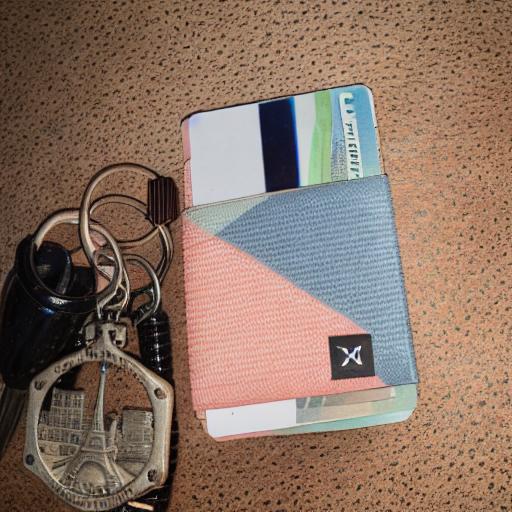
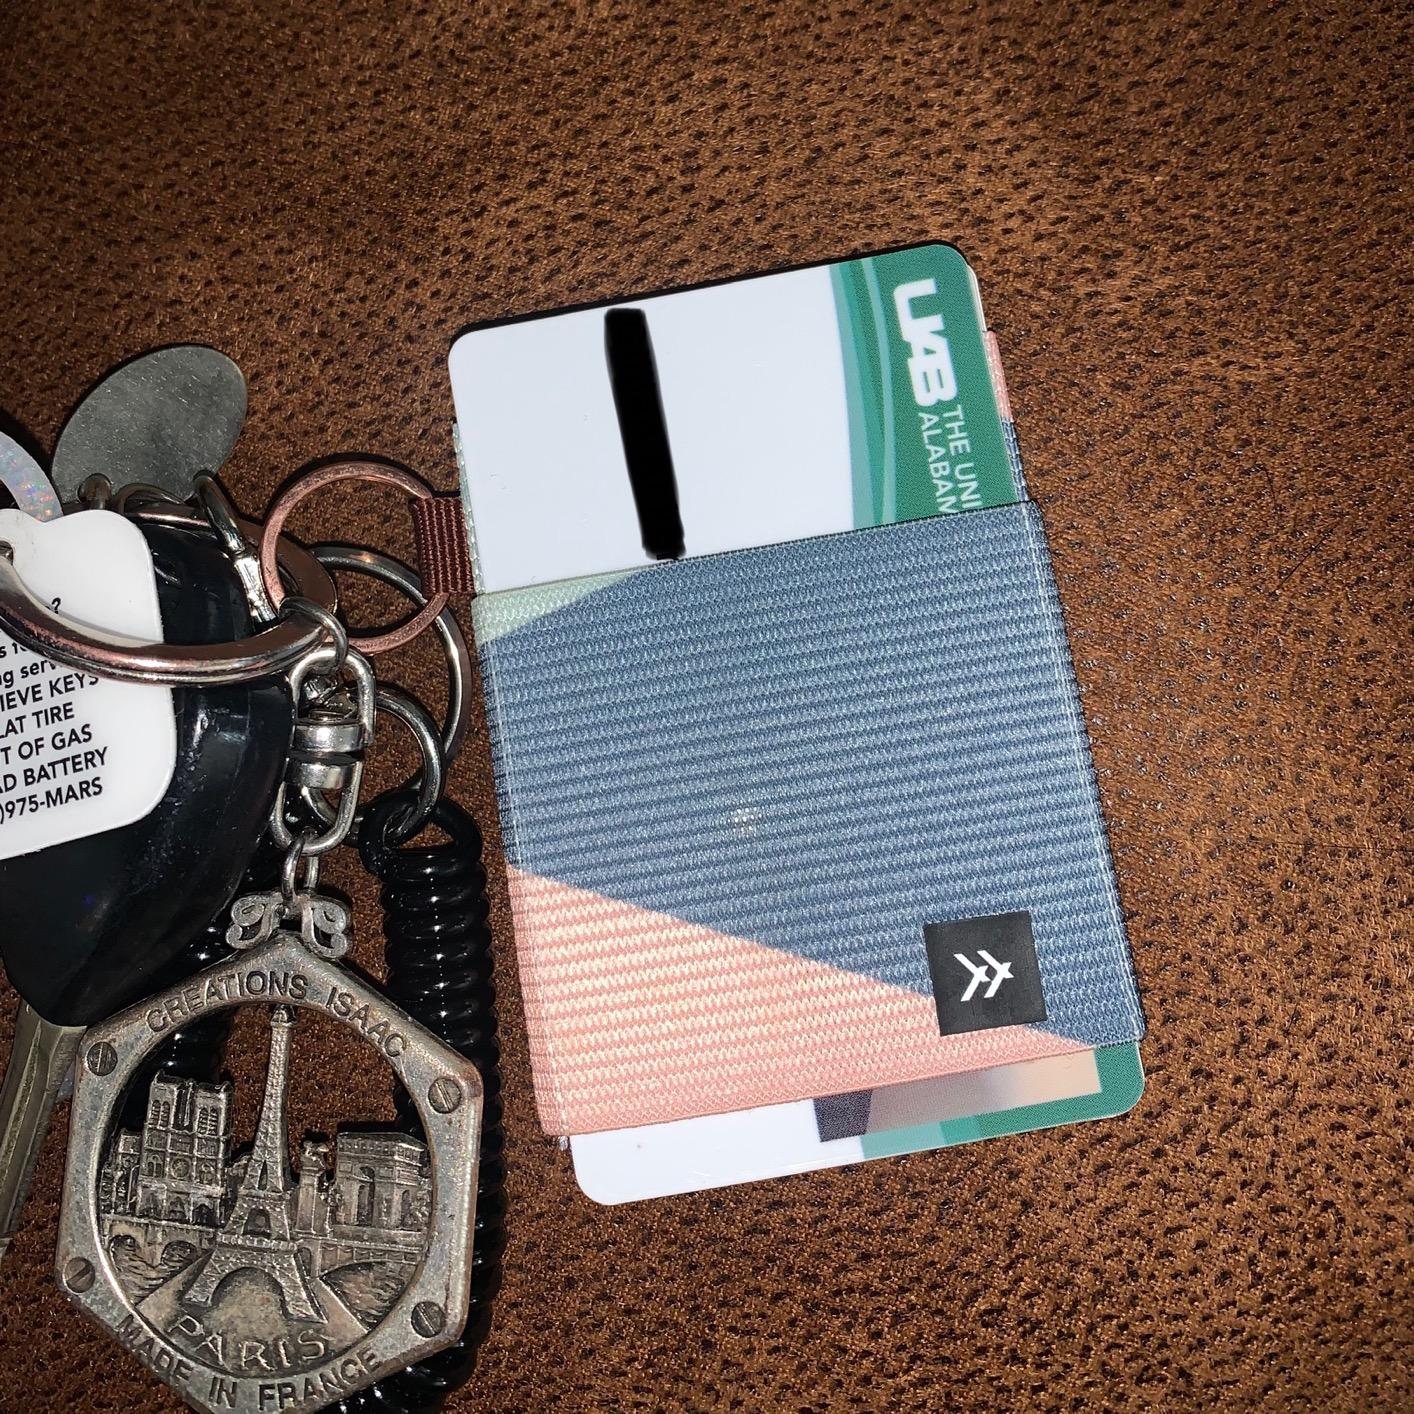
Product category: accessories_wallet
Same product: no